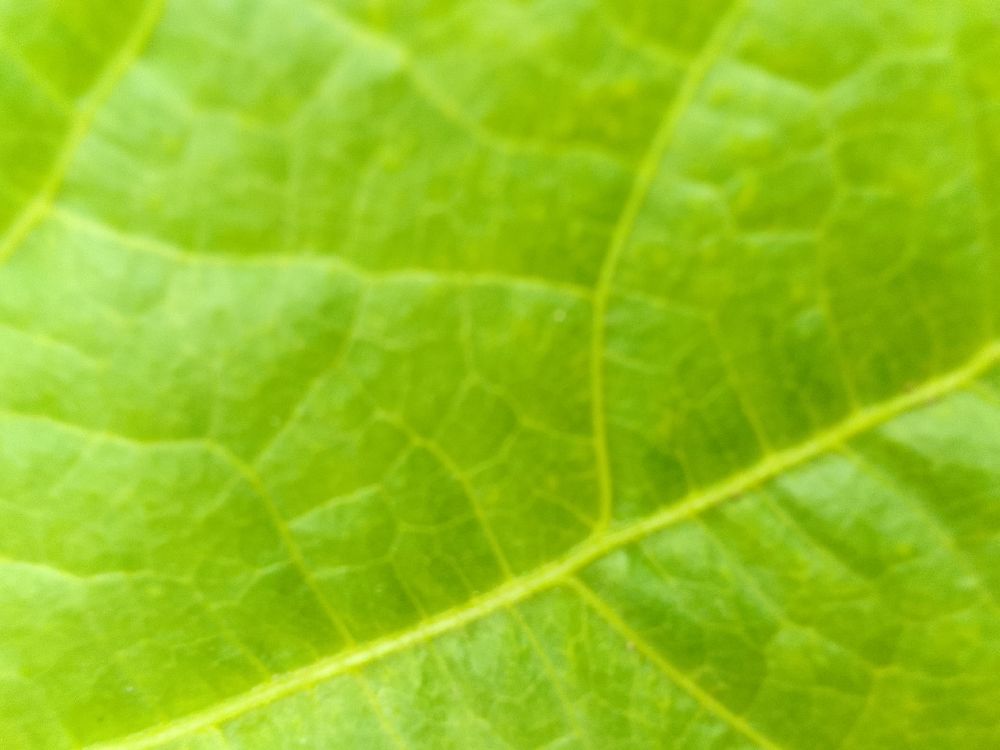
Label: healthy